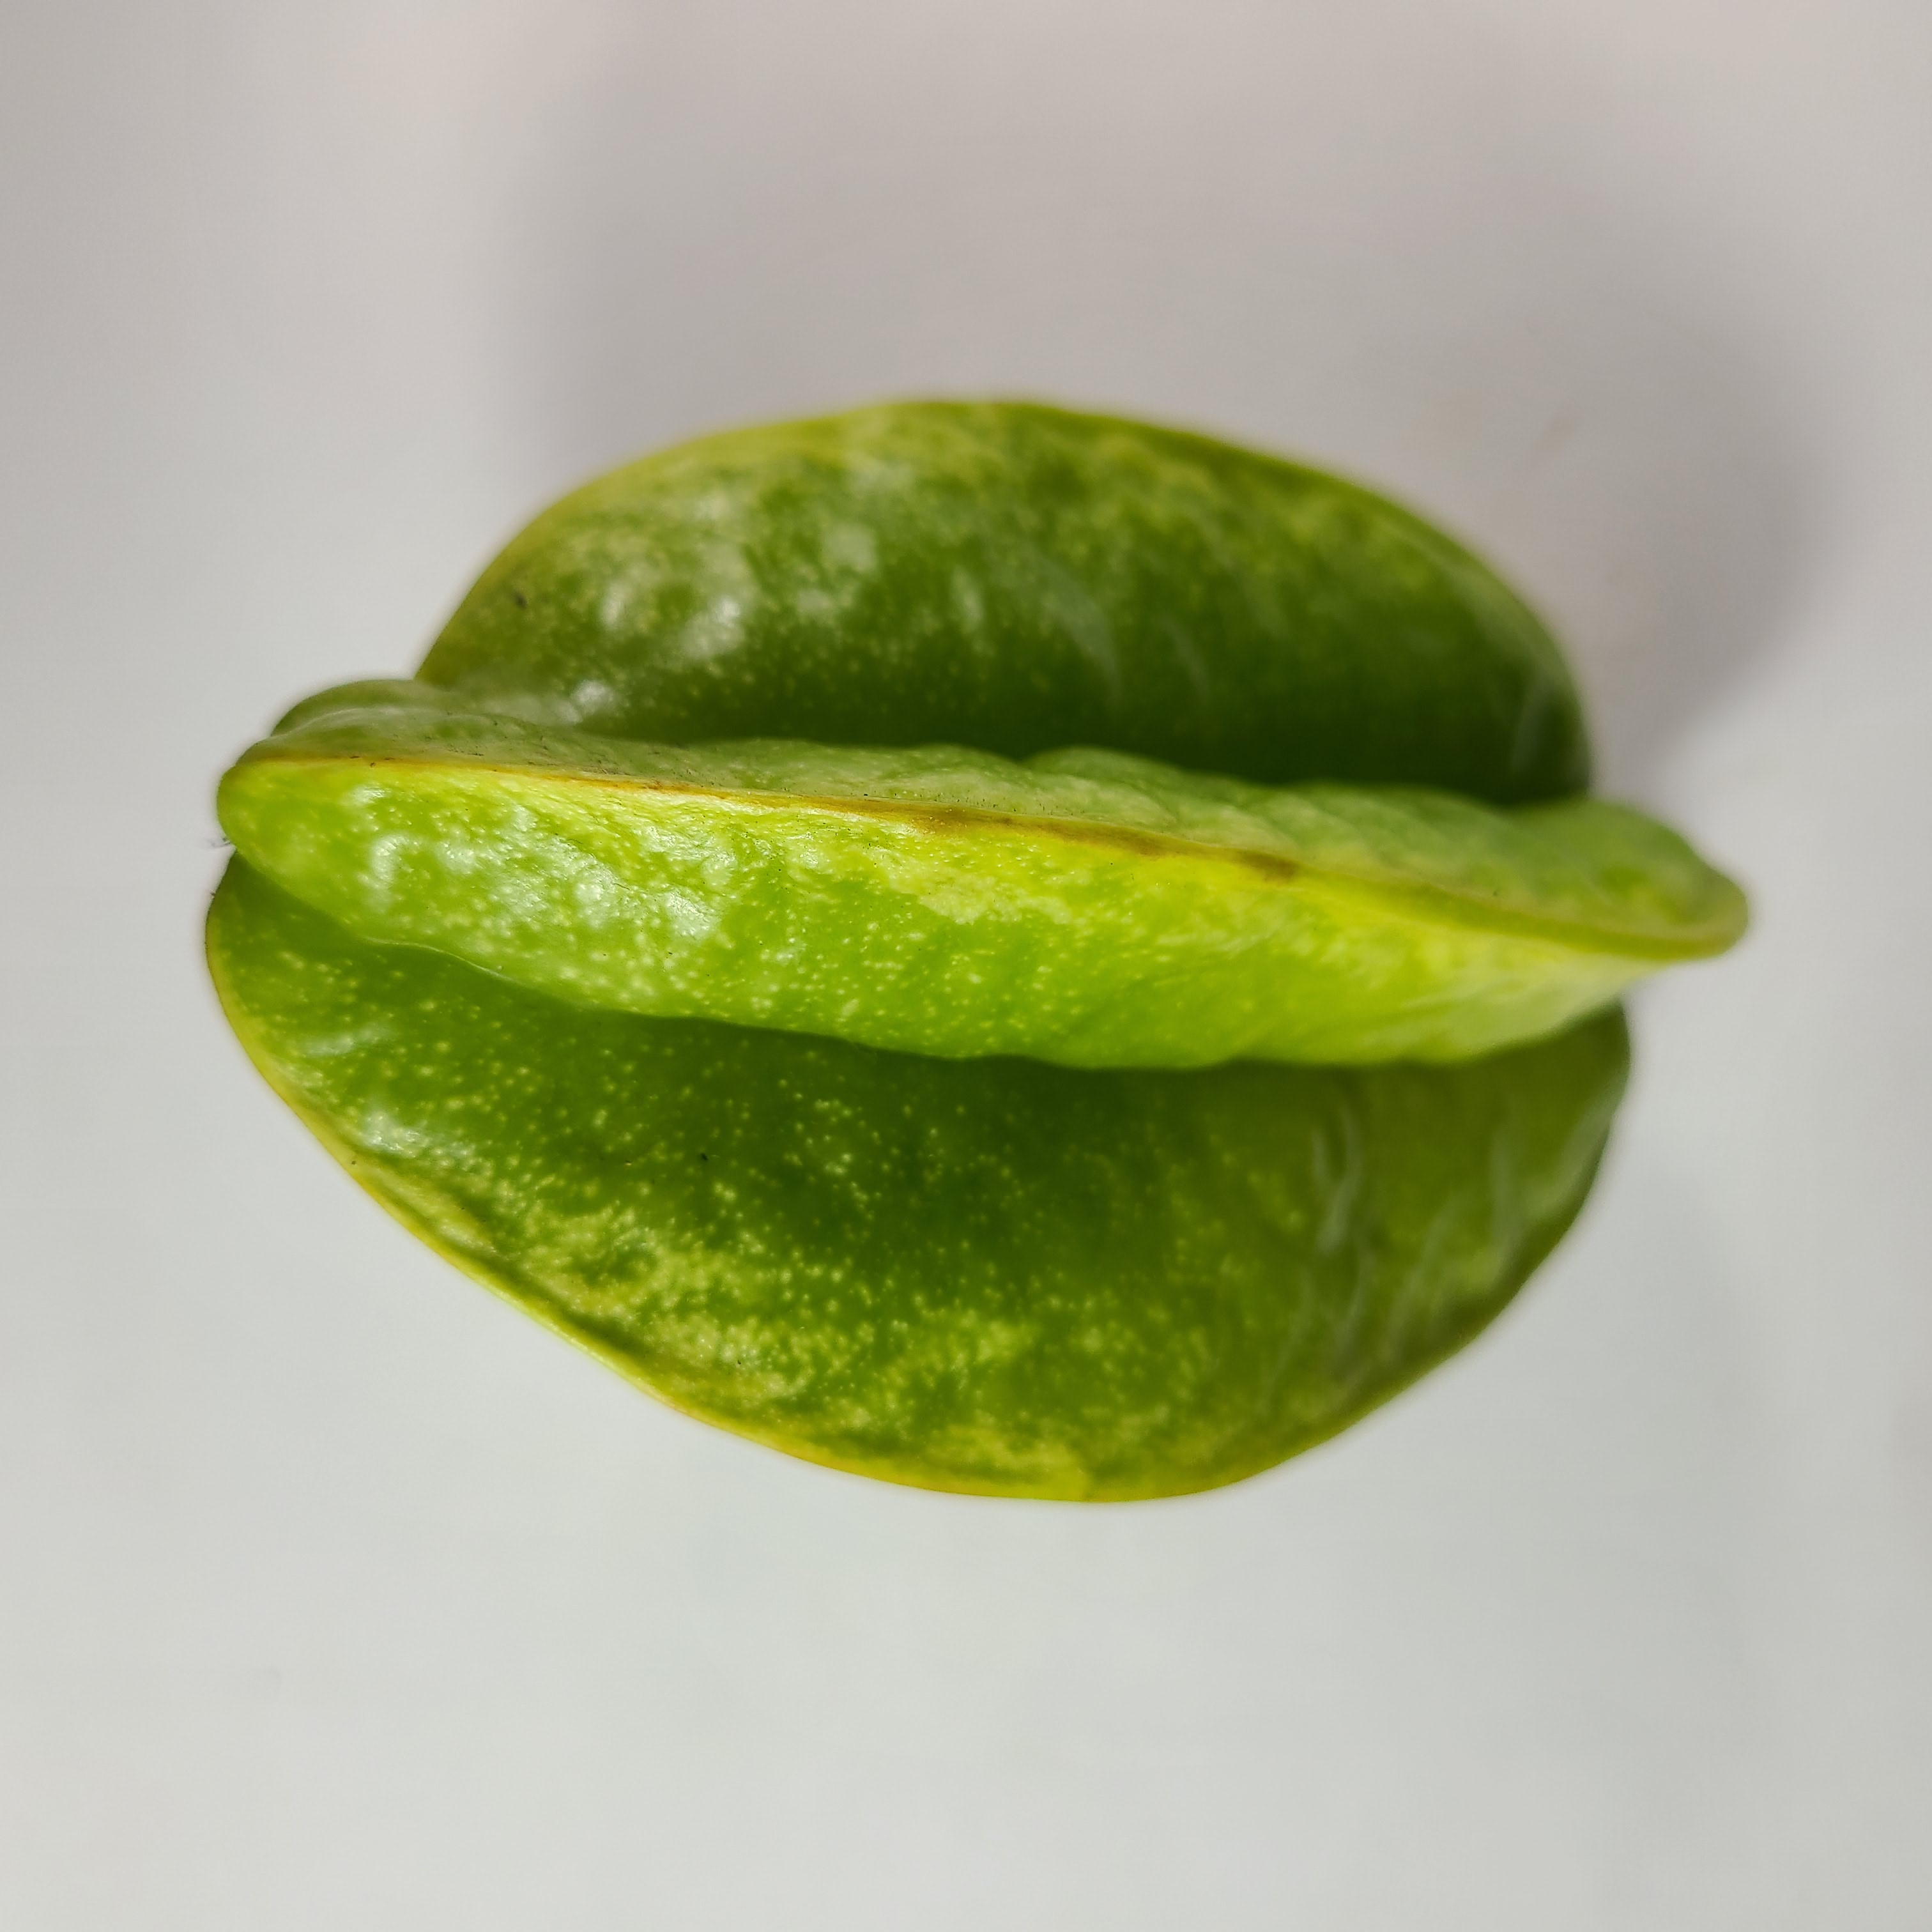
Label: Healthy Fruits